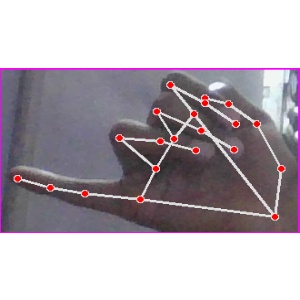
अक्षर: च